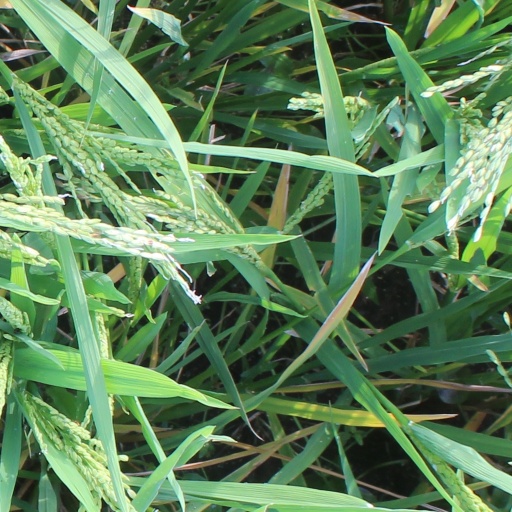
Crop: rice